Empire Building (Manhattan)

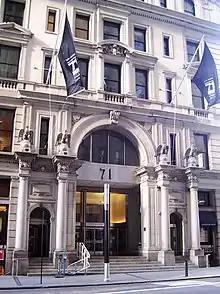
Main entrance arch

The main entrance on Broadway is based on a triumphal arch, with a main archway that contains three pairs of steel doors, and two smaller flanking ones that lead to first floor stores. The triumphal arch is flanked by two pairs of granite columns, topped by eagles on globes. The entrance originally consisted of three pairs of doors, leading to a portico with a barrel vault; it was modified by Walker & Gillette in 1937–1938 in the Art Deco style. The remodeled entrance has a stainless-steel transom band directly atop the doors with the stainless-steel text "71 Broadway 71", as well as a round-arched stainless-steel spandrel panel at the top of the arch, with the number "71" in stainless steel. Staircases to the Wall Street subway station flank the arches at the main entrance.